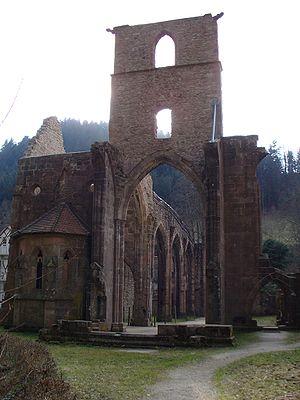
Le monastère d'Allerheiligen dans le district d'Oppenau en Forêt-Noire est une ruine encore existante des anciens Prémontrés. Située à 620 m d'altitude, dans la vallée de la Lierbach au-dessus des Chutes d'Allerheiligen, un affluent de la vallée de la Rench, cette bâtisse existe depuis environ 1195 jusqu'à sa sécularisation en 1803 et avait jusqu'à ce moment une influence religieuse et culturelle notable dans ce secteur de Forêt-Noire, et en particulier les vallées de la Rench et l'Acher.